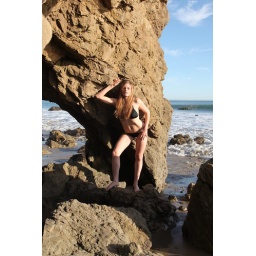
Photoshoot of a pretty model with long blonde hair and blue eyes in a black bikini.